Architecture of the medieval cathedrals of England

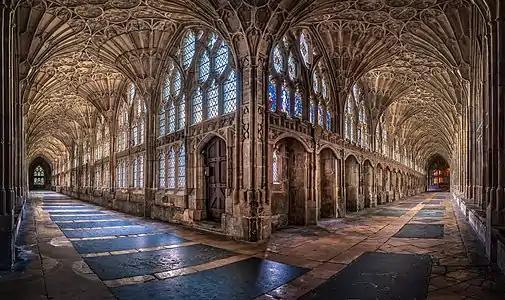
The fan-vaulted cloister of Gloucester Cathedral.

An earlier cathedral was located, between 1075 and 1228, on the hill top near the ancient fort at Old Sarum. In the early 13th century it was decided to move the location of the cathedral to the plain. The new building was designed in the Lancet Gothic style (otherwise known as Early English Gothic) by Elias of Dereham and Nicholas of Ely and begun in 1220, starting at the eastern end, and rising westward until by 1258 it was complete, except for the façade and central tower. The façade, huge cloister and polygonal chapter house were then constructed by Richard Mason and were completed by about 1280, the later work employing Geometric Decorated tracery in the openings of windows and arcades. It was about fifty years before the major undertaking of the tower and spire was commenced, the architect being Richard Farleigh and the details being rather more intricate and elaborate than the earlier work. The entire cathedral was complete by 1380, and the only subsequent inclusion of note has been the reinforcement of the arches of the tower when one of the piers developed a bend. This three-part building programme spanning 160 years with a fifty-year gap in the middle is the shortest and least diverse and makes Salisbury by far the most homogenous of all the cathedrals.